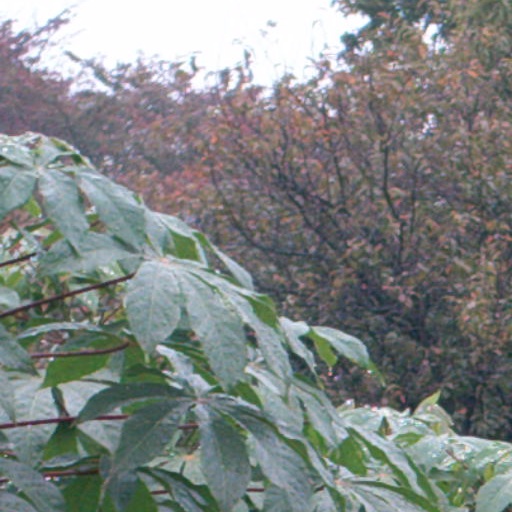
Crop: cassava